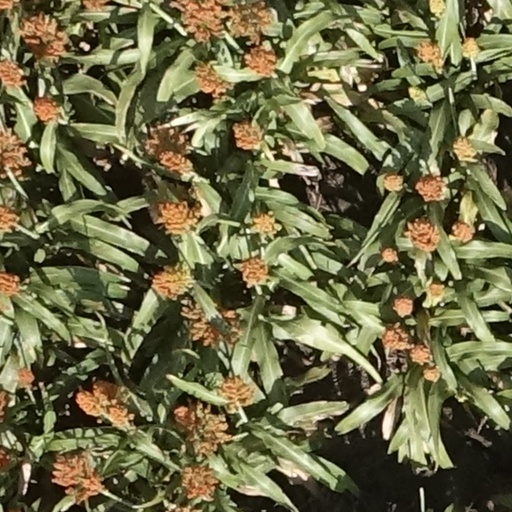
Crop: sorghum